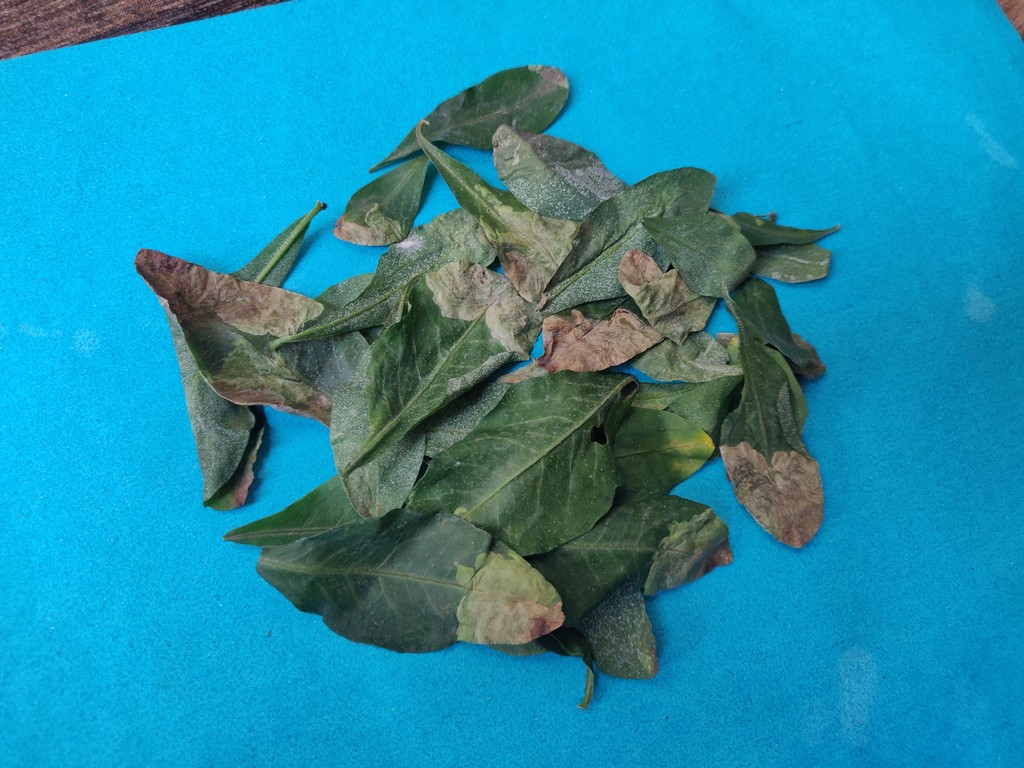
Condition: Unhealthy
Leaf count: multiple
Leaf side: unknown